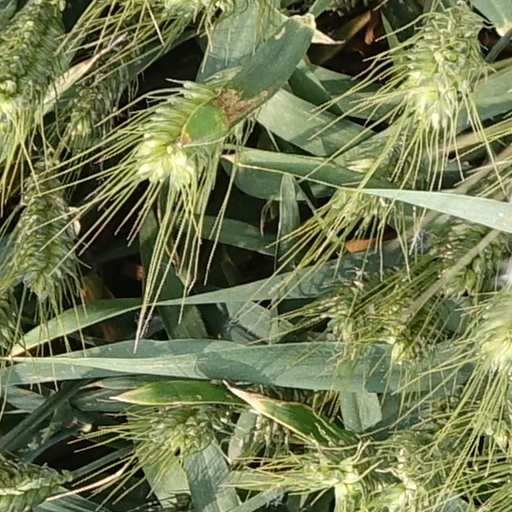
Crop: wheat